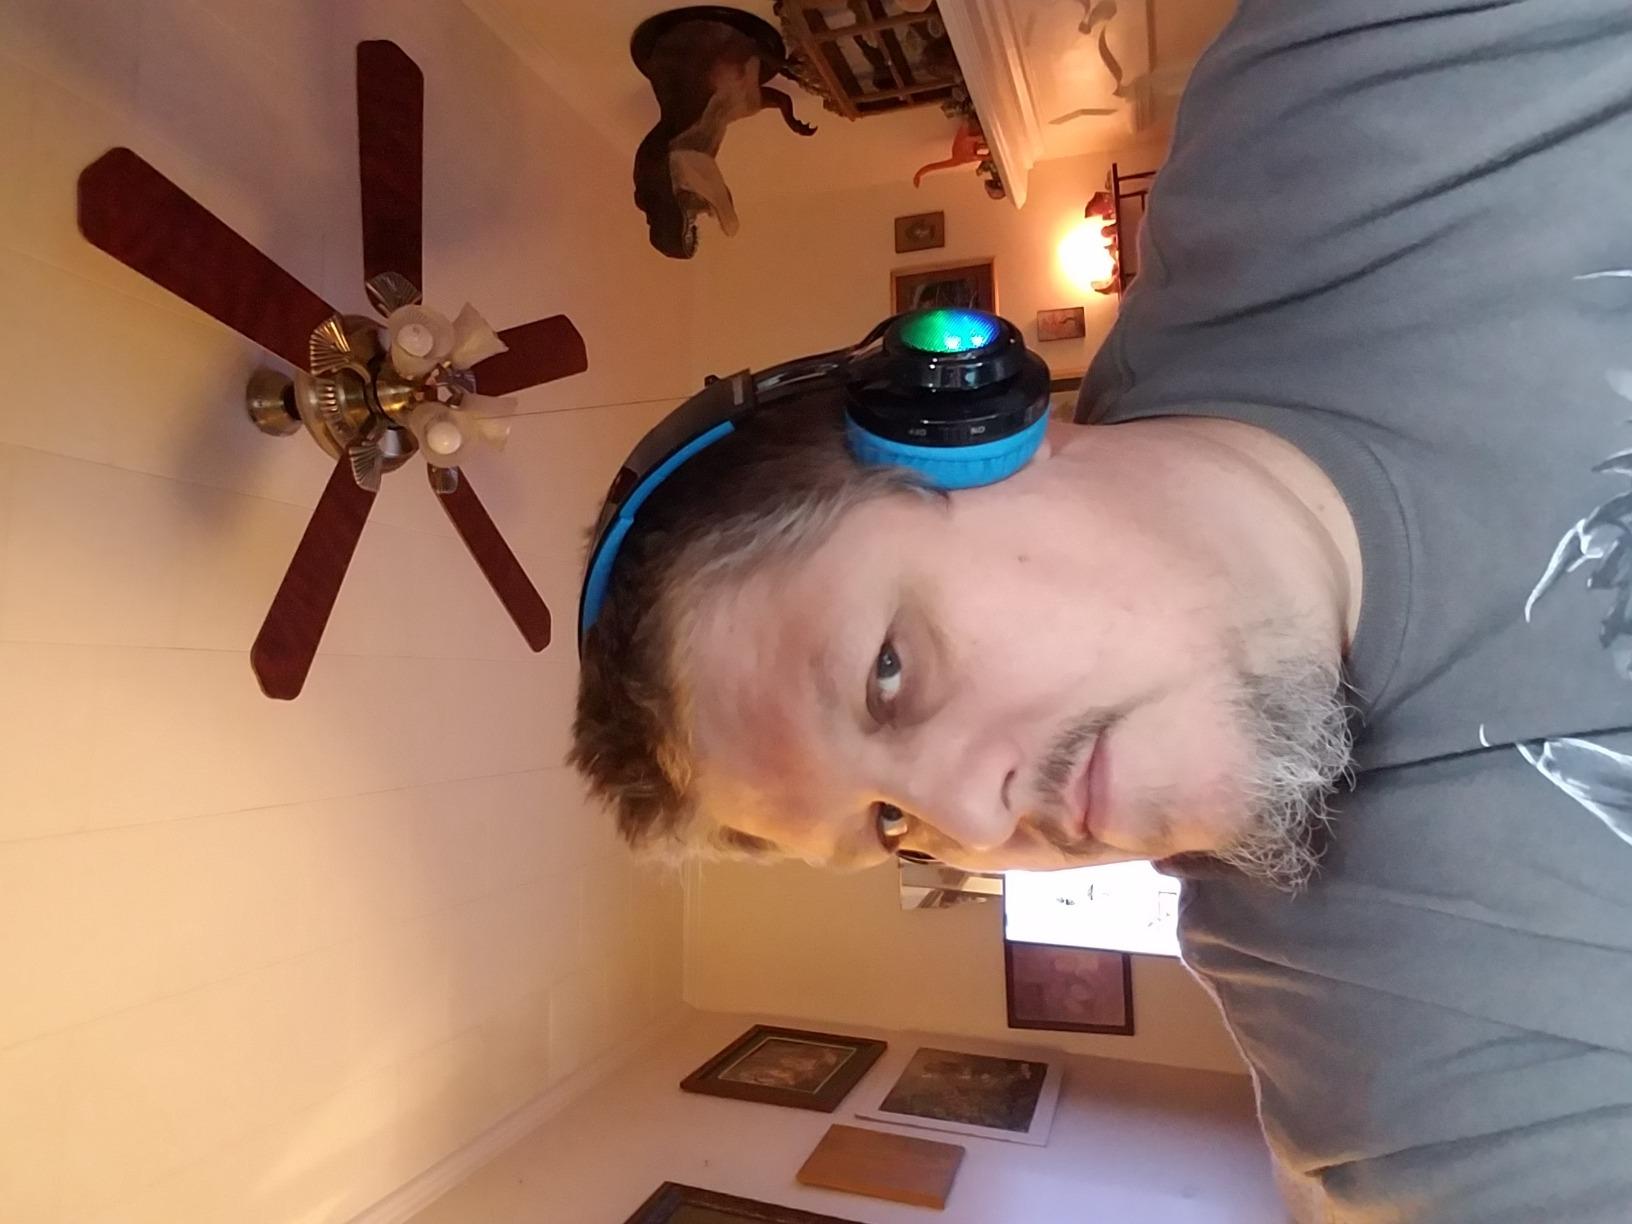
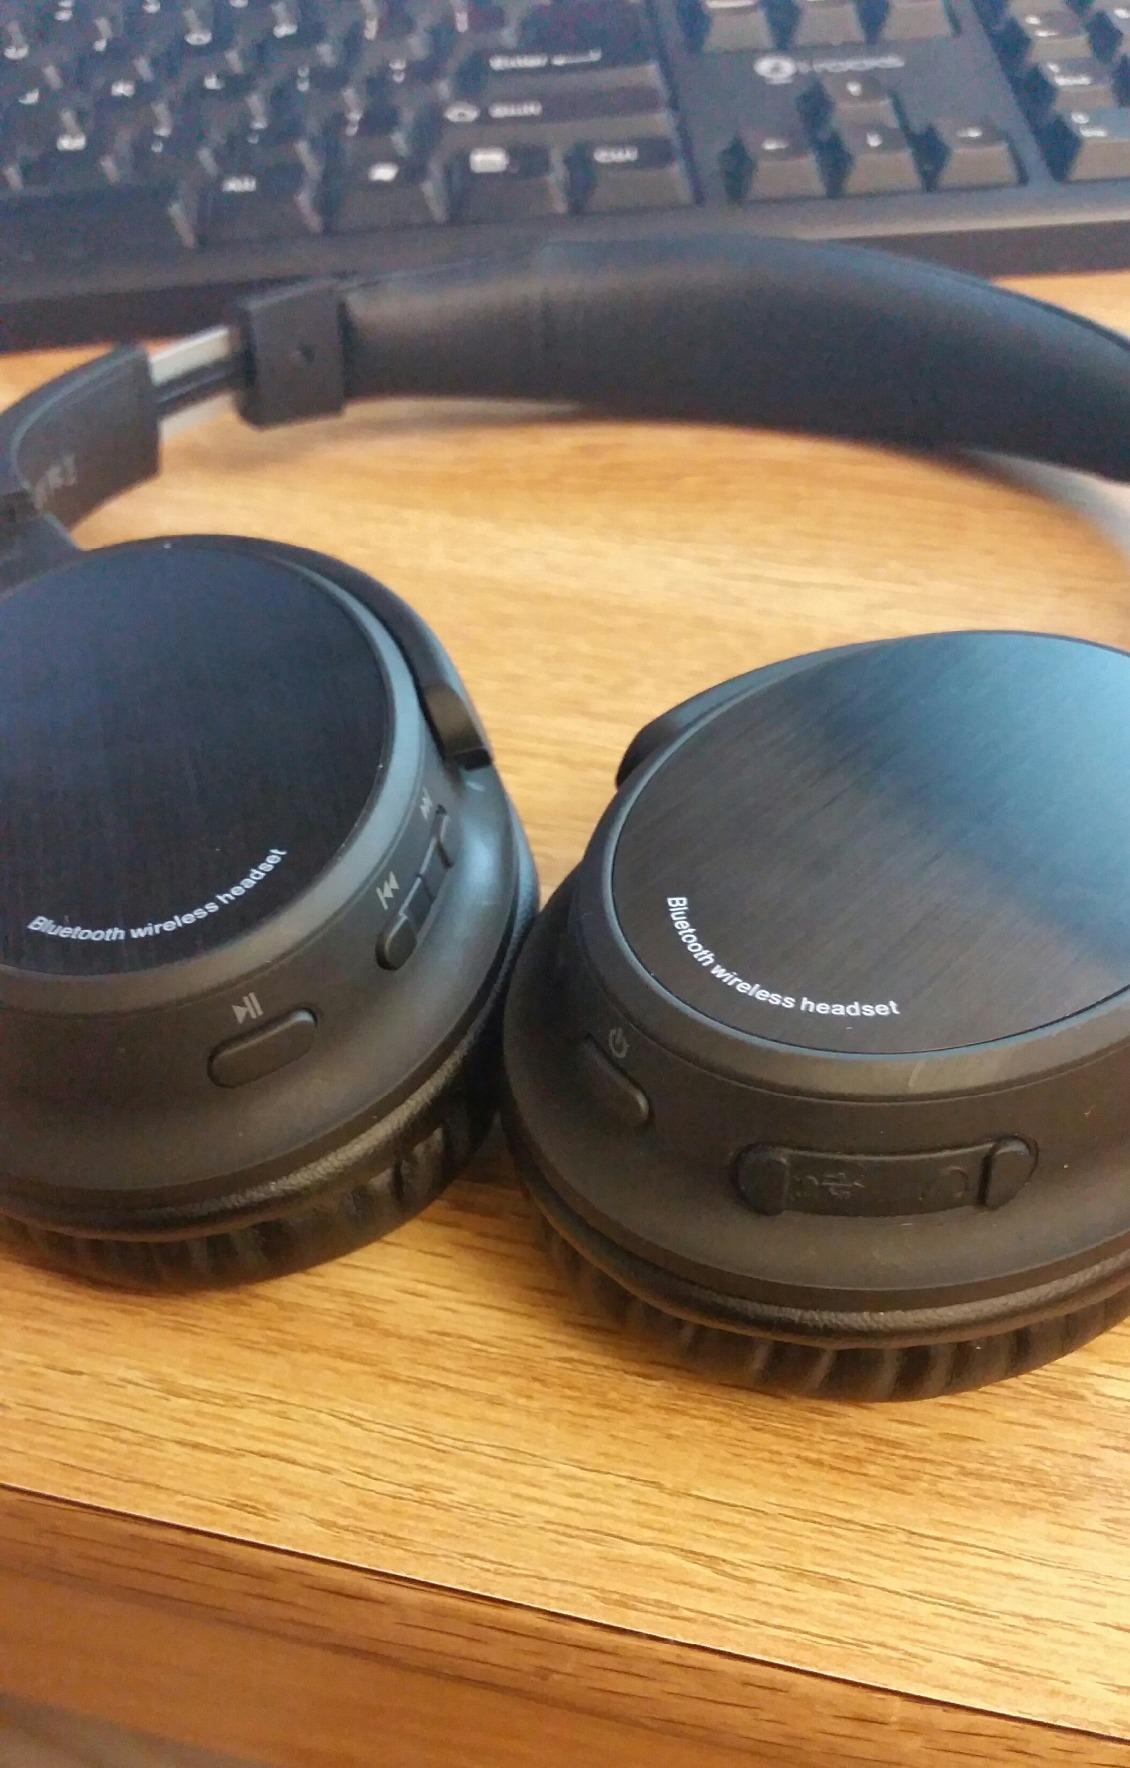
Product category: headphones
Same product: no